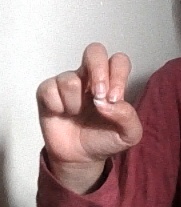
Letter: gaaf